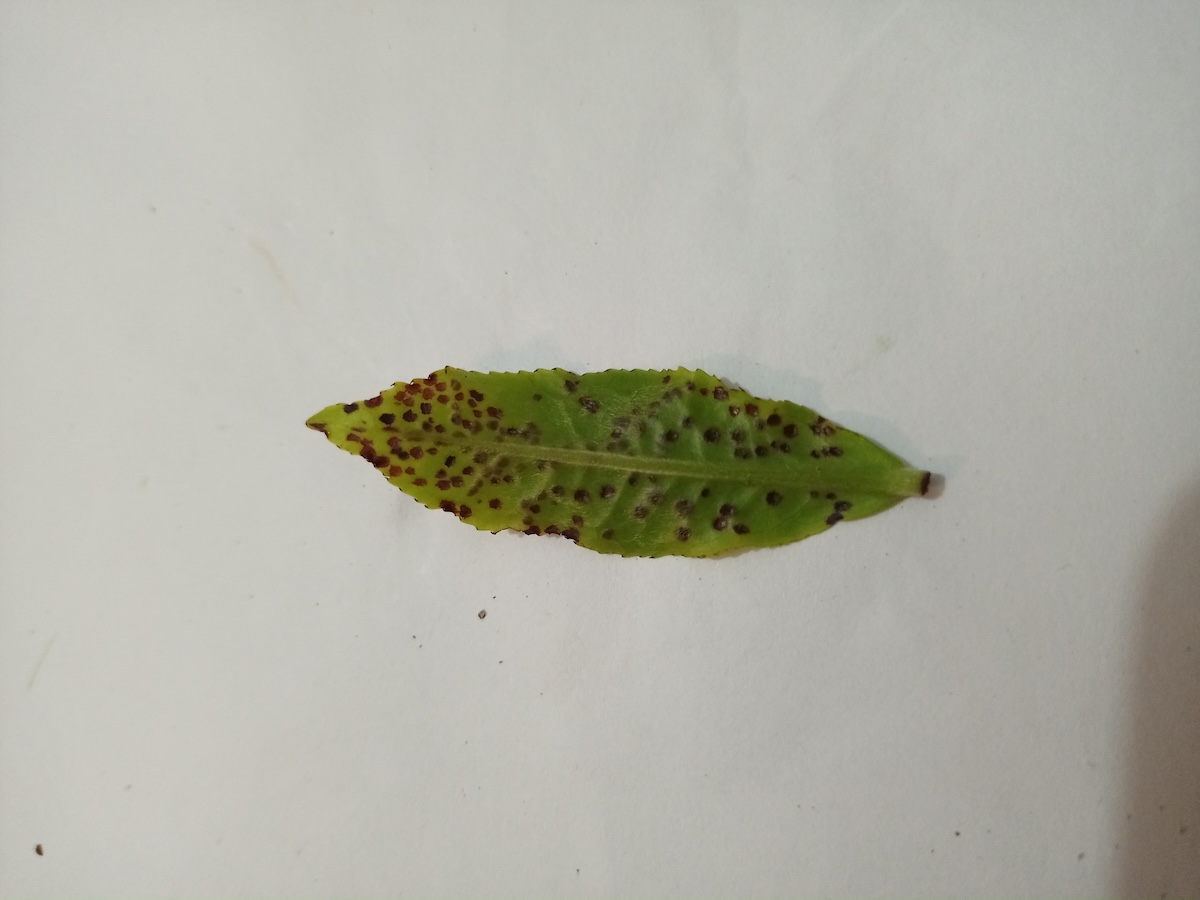
Label: Helopeltis